Corinne Orr

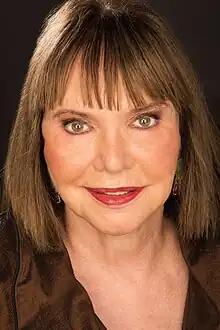
Orr in 2011

Corinne Orr (born January 6, 1936) is a Canadian actress. She is best known for her work on the English version of the anime series "Speed Racer".